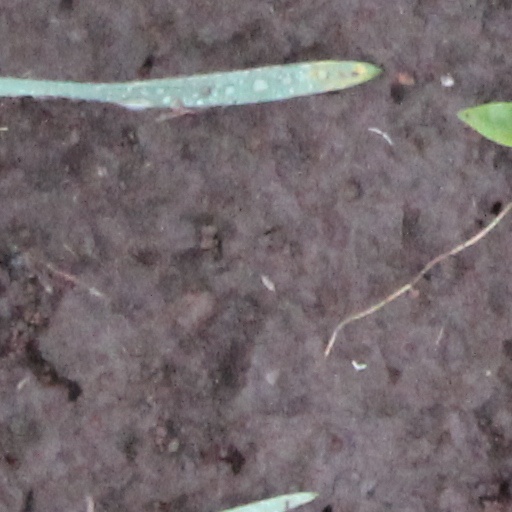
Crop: wheat